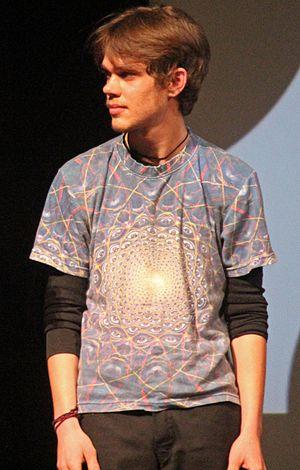
Ellar Coltrane, né Ellar Coltrane Salmon le 27 août 1994 à Austin, est un acteur américain.